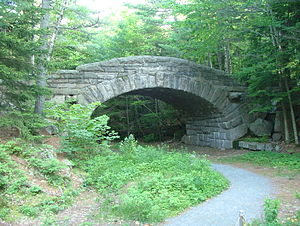
Acadia National Park / Billeder fra parken
Acadia National Park er en nationalpark i staten Maine i det østlige USA. Nationalparken var den første nationalpark, der blev grundlagt øst for Mississippifloden, og den er den eneste nationalpark i de stater, der udgør New England. Parken omfatter det meste af Mount Desert Island, samt Isle au Haut sydvest for Mount Desert Island. Desuden dele af nogle mindre øer, samt den sydligste del af Schoodichalvøen på det amerikanske fastland, nordøst for Mount Desert Island. Parken omfatter 123 km² på Mount Desert Island, 11 km² på Isle au Haut og 9,2 km² på Schoodichalvøen. Parkens samlede areal, inklusive havområde er 191,8 km². Heraf tilhører 185,4 km² de føderale myndigheder, mens resten tilhører staten Maine.